Aldersley

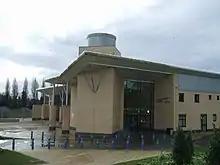
WV Active Aldersley

WV Active Aldersley is a leisure facility wholly owned by City of Wolverhampton Council. It provides training and competition facilities for athletics, cycling and target shooting. Aldersley Stadium, a part of the facility, was built in 1956 and has an athletics track with a banked cycle track around its perimeter. The centre also has astroturf football and hockey pitches, the National Indoor Shooting venue, a sports hall and gym. Wolverhampton Wanderers academy have a 'dome' with an indoor pitch on the grounds. Since 2018 (except for 2020), WV Active Aldersley has hosted the Grand Slam of Darts. It also hosted live comedy shows and other events whilst the Wolverhampton Civic Hall was being refurbished. The Grand Slam of Darts is expected to return to Wolverhampton's Civic Hall in 2023.